Singuila

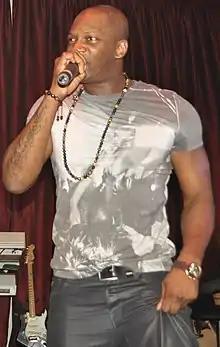

Bedaya Singuila N'Garo (born 19 September 1977 in Suresnes), better known by his stage name Singuila, is a French singer of Congolese and Central African origins. Singuila means "thank you" in Sango, a main language spoken in Central African Republic.